Bhutanitis lidderdalii

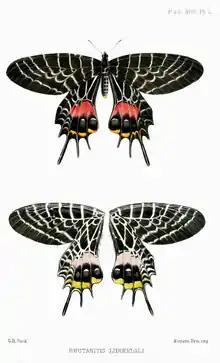
Illustration accompanying the first description of the Bhutan glory by W.S. Atkinson in 1873 - top and bottom views

The sexes of the Bhutan glory are identical in appearance, having long rounded forewings with convex termen and many-tailed hindwings. The butterfly is dull black above with slim, wavy, cream-coloured striations running vertically across the wings. Above, the hindwing has a prominent, large tornal patch with yellow-orange lunules bordering the tails, central bluish-black patches with white ocelli and a crimson post-discal band on the inner edge. Below, the base colour is greyer, the striations are pronounced and the colours subdued or paler.